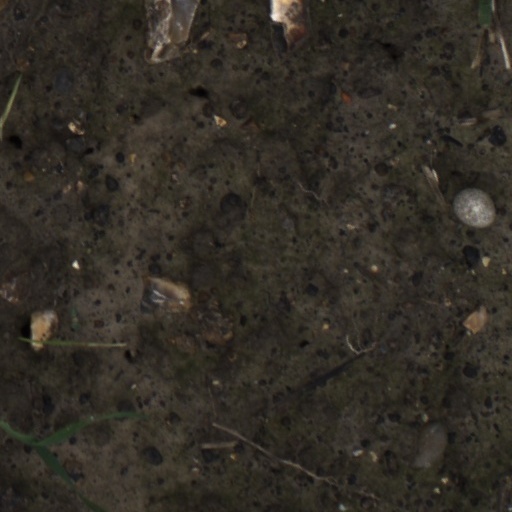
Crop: wheat